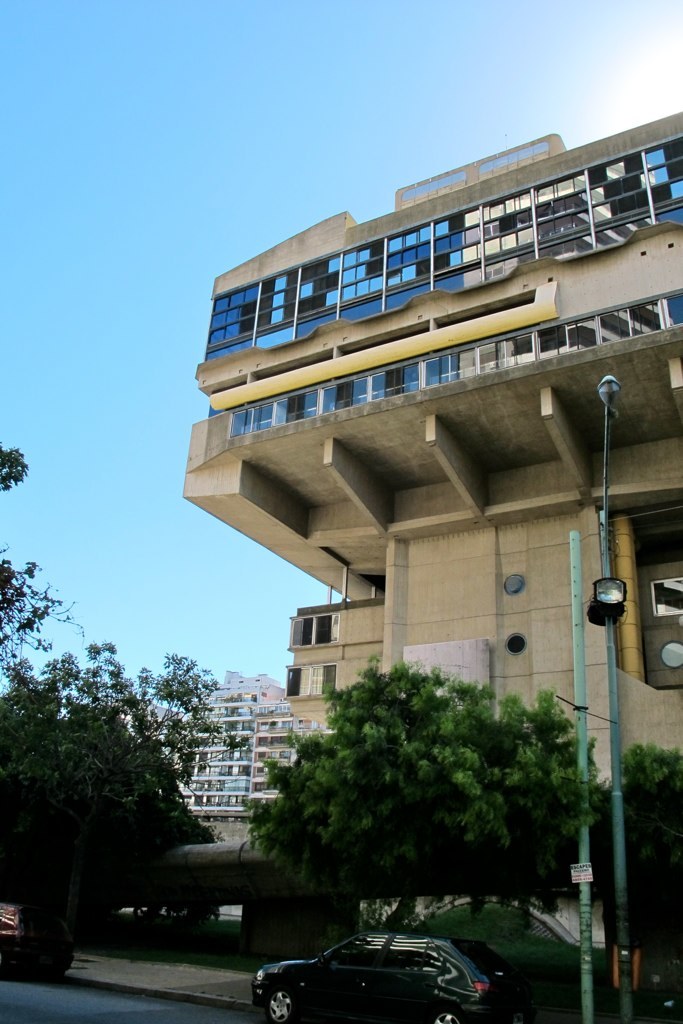
Label: others